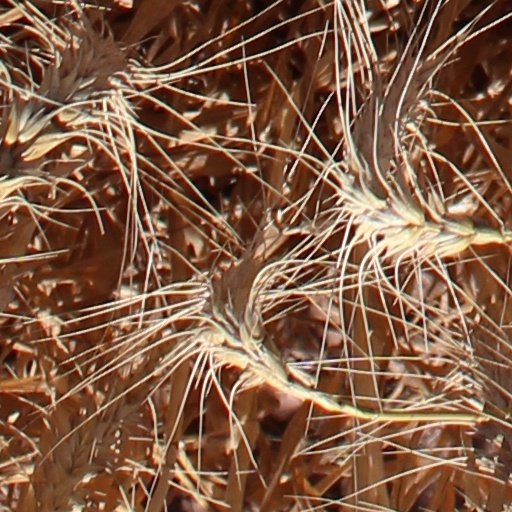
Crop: wheat